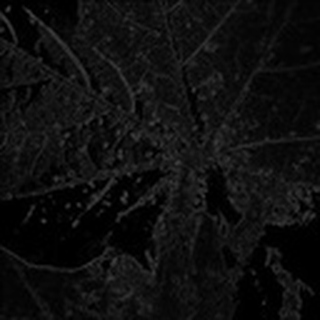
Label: cotton_aphids